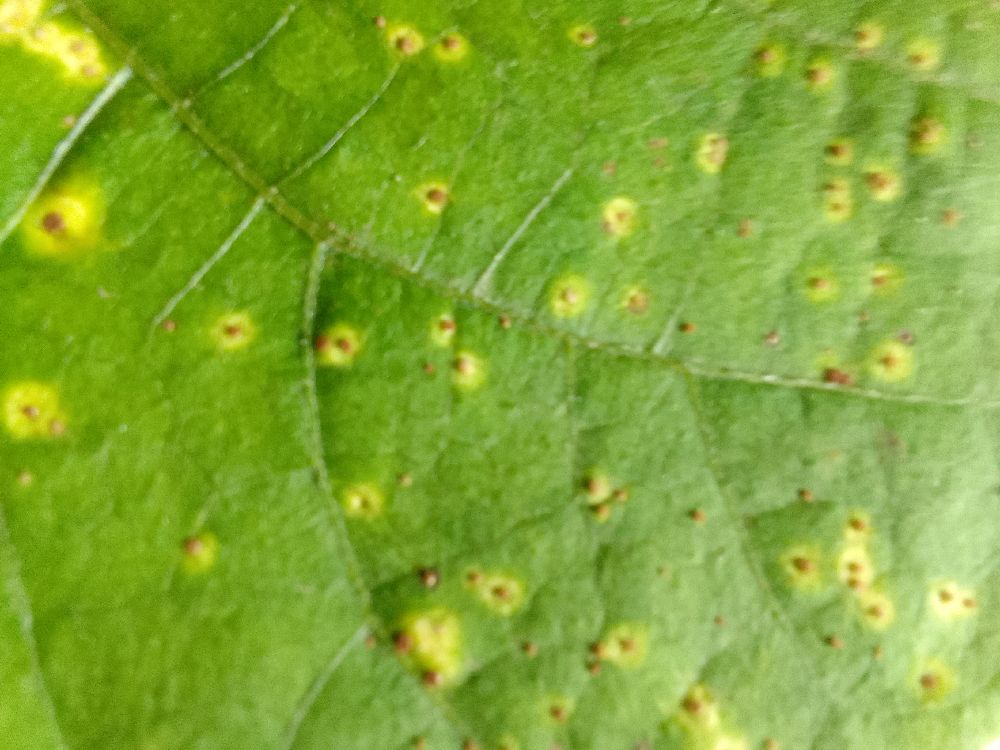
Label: rust